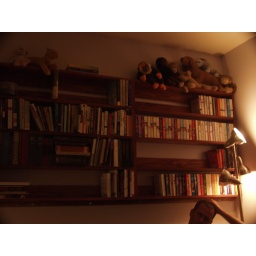
the books above Grady, and monkeys